SA3 coupler

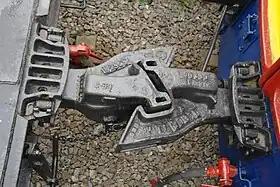
SA3 couplers

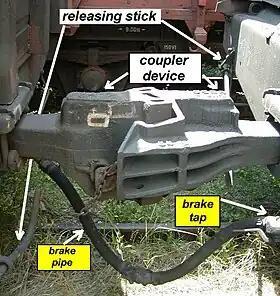
SA3 details

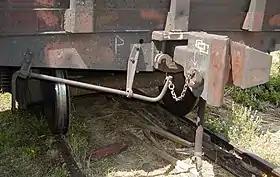
End view of SA3 coupler, with release lever to the left.

SA3 couplers (also known as СА3 or СА-3 couplers per the typical foundry stamp on top of these couplers, meaning "Советская Автосцепка, 3" in Russian or "Soviet Auto-latch 3" in English) or Willison coupler and Russian coupler are railway couplings used primarily in Russia and states influenced by the former Soviet Union, such as Finland, Poland, and Mongolia.